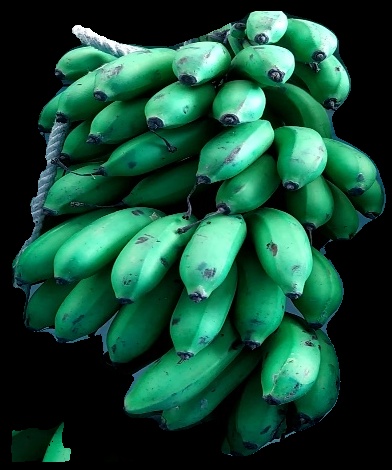
Variety: rasbale
Grade: grade2